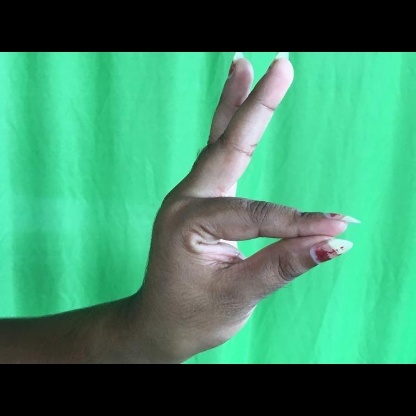
Mudra: Hamsasyam